Sarah Hall (glass artist)

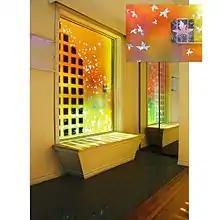

In 2004, Hall received a Chalmers Arts Fellowship from the Ontario Arts Council to research and include photovoltaic technology in her art glass installations. This initiated a deeper collaboration with Glasmalerei Peters. The first demonstration of PV technology was the "Northern Light" project co-ordinated by Concordia University at the Solar Decathlon in Washington, DC in 2005. In 2008, Hall and architect Clive Grout received an award from the American Institute of Architects for "Lux Nova", their photovoltaic art glass installation at Regent College, UBC. Canadian violinist Oliver Schroer composed music for "Lux Nova" and several concerts of his music were held at the studio.